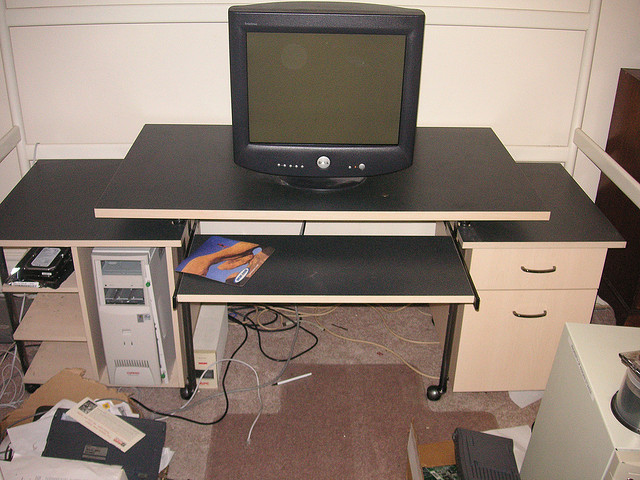
user: Given an image and a question. Answer the question in a short answer. Question: How do i turn this on? Short Answer:
assistant: power button